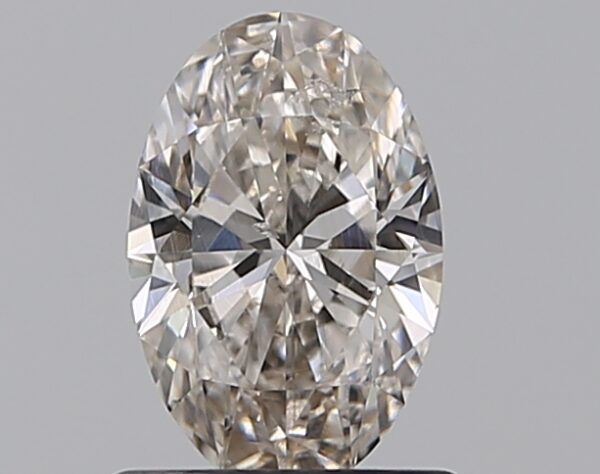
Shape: oval
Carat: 0.8
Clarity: SI2
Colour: J
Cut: EX
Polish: EX
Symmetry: VG
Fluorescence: F
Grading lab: GIA
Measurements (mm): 7.76 x 5.11 x 3.15